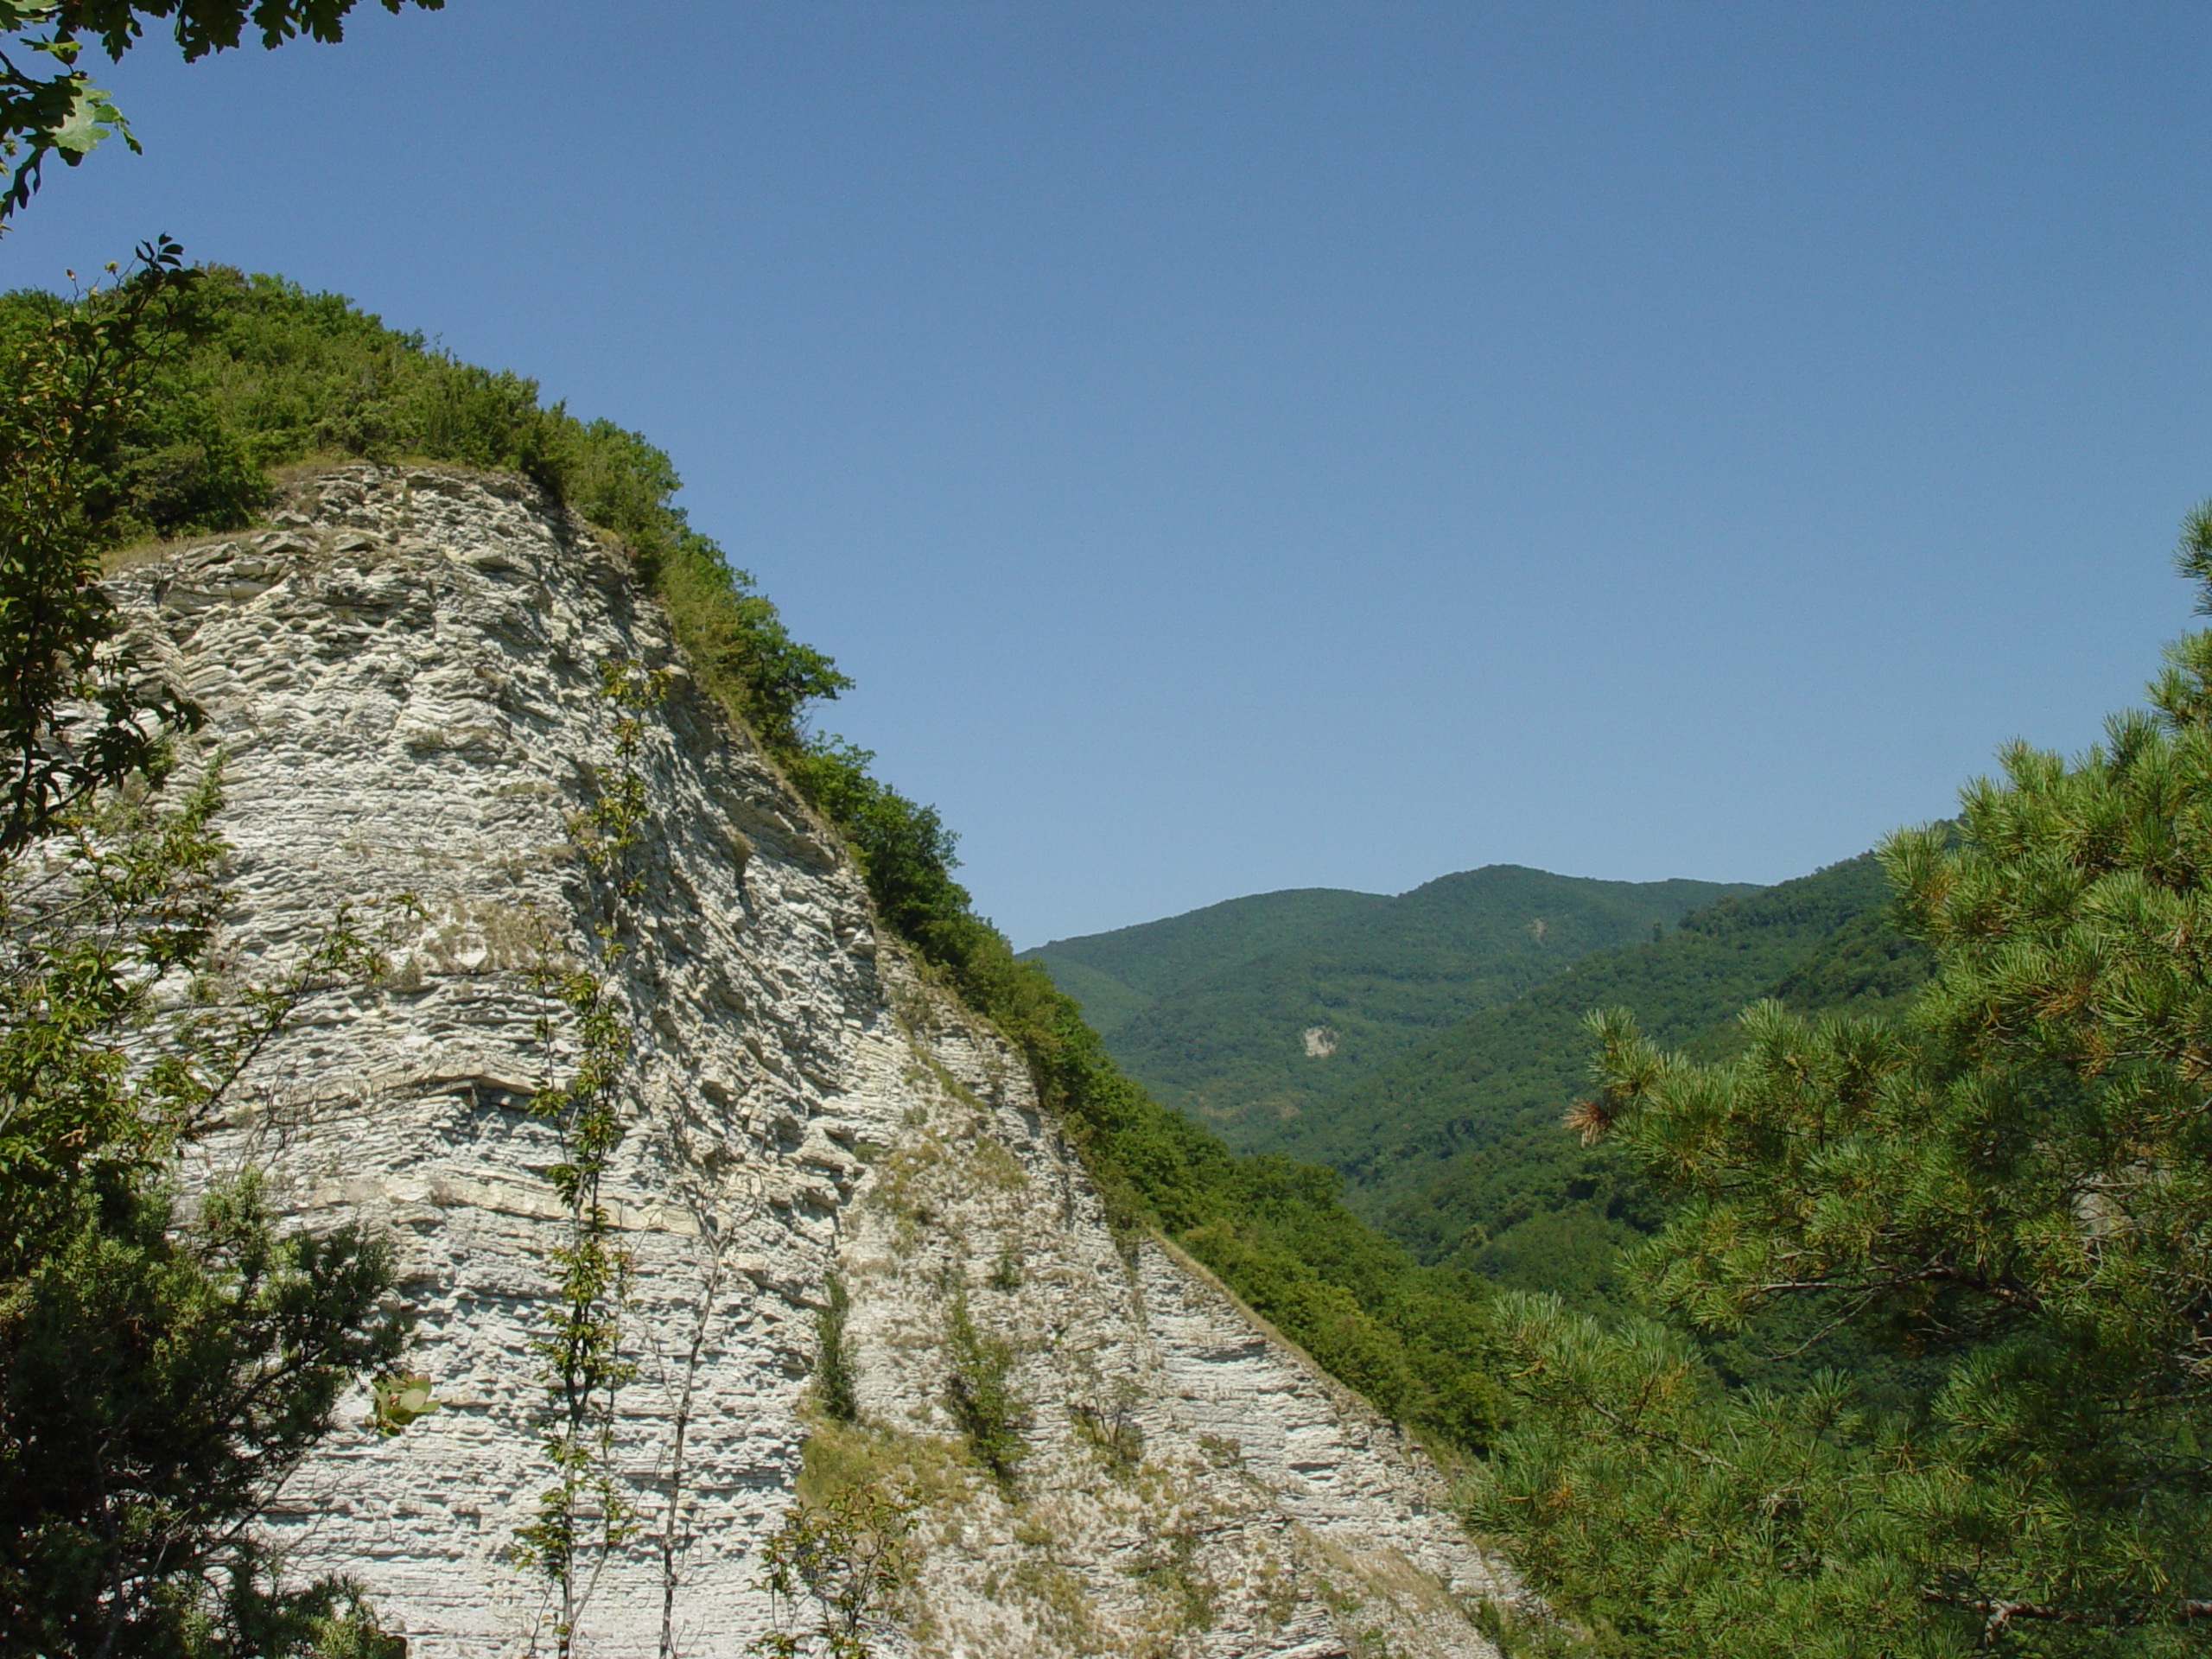
walking, mountain, trail, hill, adventure, valley, mountain range, cliff, terrain, ridge, rocks, geology, mountains, ravine, plateau, ecosystem, landform, the caucasus, mountain pass, mountainous landforms